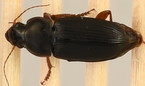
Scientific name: Harpalus pensylvanicus
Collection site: Konza Prairie Agroecosystem NEON (KONA), plot KONA_001